Battle of Segesvár

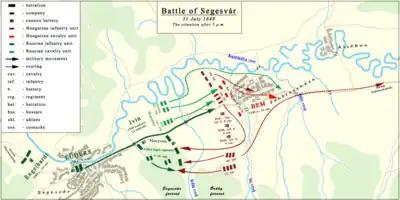
The Battle of Segesvár 31. July 1849

Because of the heavy firing, around 1 p.m. the four cannons of the Székely cavalry battery cracked. These cannons, produced by captain Áron Gábor, the founder of the Székely artillery who died earlier in the First Battle of Kökös, were produced with not entirely suitable drilling and turning equipment, as a result of which the interior of their gun barrels were not totally smooth, which made them predisposed to cracking. As a result of these accidents, Bem remained with only 12 guns. At 2 p.m. Bem sent from his left wing another two of his infantry companies into the Segesvár forest, the Hungarians attacking the Russian right wing so fiercely that its Russian commander, Colonel Lipski, demanded help from Ivin in order to withstand. The latter sent two Jäger companies, and informed Lüders about this.